Rajanna Sircilla district

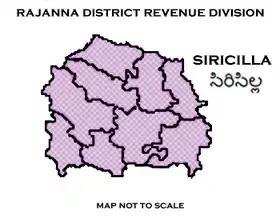

The district will have two revenue division of Sircilla and Vemulawada It is sub-divided into 13 mandals. Anuraag Jayanti IAS is the present collector of the district.